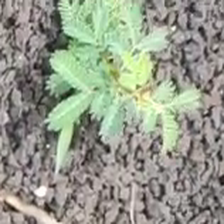
Weed species: Dwarf_cassia_(Chamaecrista pumila)